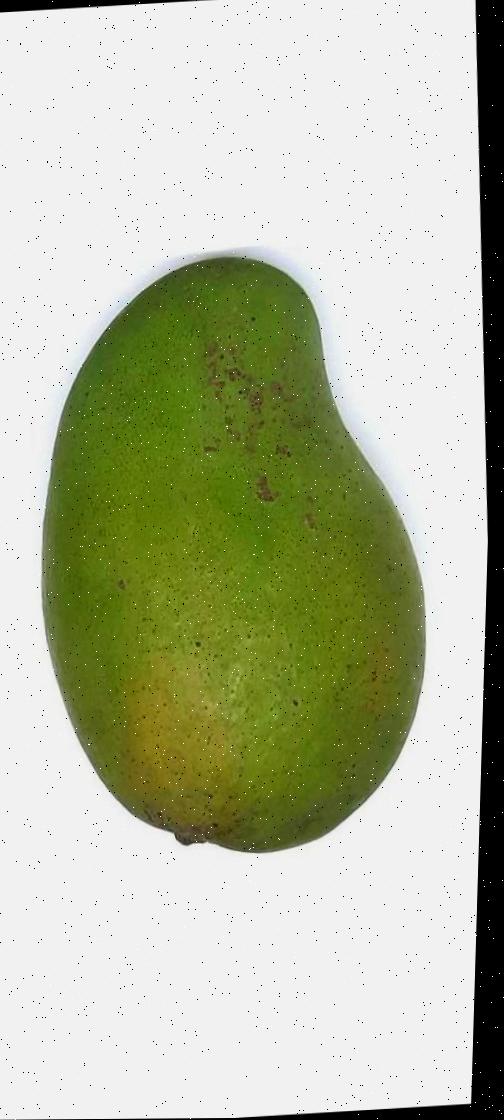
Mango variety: Rupali